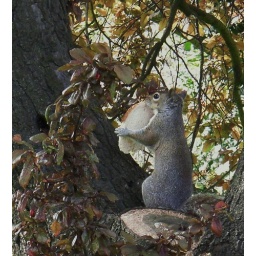
This little fellow eating his loaf in a big church tree .